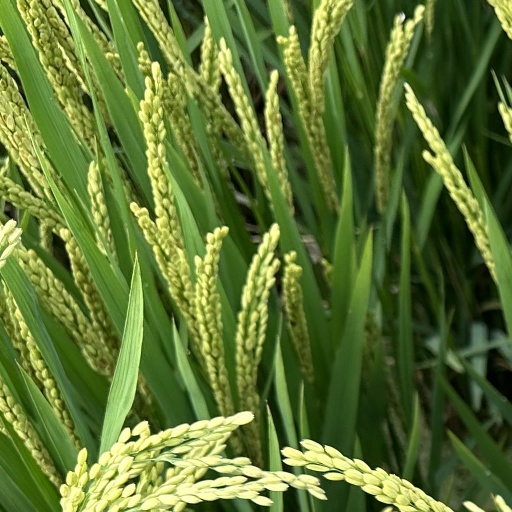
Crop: rice